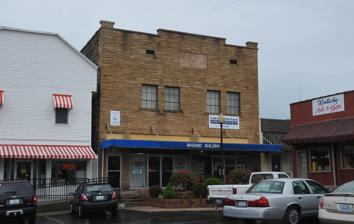
Building: Russell Lodge No. 284
Country: United States of America
Year built: 1939
United States historic place Russell Lodge No. 284 U.S. National Register of Historic Places Show map of Kentucky Show map of the United States Location Public Square, Jamestown, Kentucky Coordinates 36°59′3″N 85°3′48″W / 36.98417°N 85.06333°W / 36.98417; -85.06333 Area less than one acre Built 1939 Built by Crouch, Grover, & Son Architect Gaskins, Alvin Architectural style Late 19th And Early 20th Century American Movements NRHP reference No. 93001586 Added to NRHP January 28, 1994 The Russell Lodge No. 284 , also known as the Jamestown Masonic Lodge , on Public Square in Jamestown, Kentucky , is a Masonic Hall which was built in 1939.  It was listed on the National Register of Historic Places in 1994. It is a two-story stone building.  It has a 30 by 50 feet (9.1 m × 15.2 m) open area on its second floor. The first floor was renovated in 2019 and is currently the home of world famous Cumberland Guitars. Its 1993 NRHP nomination asserts that "In Kentucky, a rural state with limited ethnic diversity, fraternal organizations were the primary secular social group available to men (Martin: 216). The building is significant to us today insofar as it helps us to understand the vital role that such civic groups played in the cultural life of localities." References